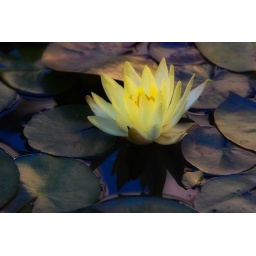
I have a Chinese screen in my house that informs the way I see.